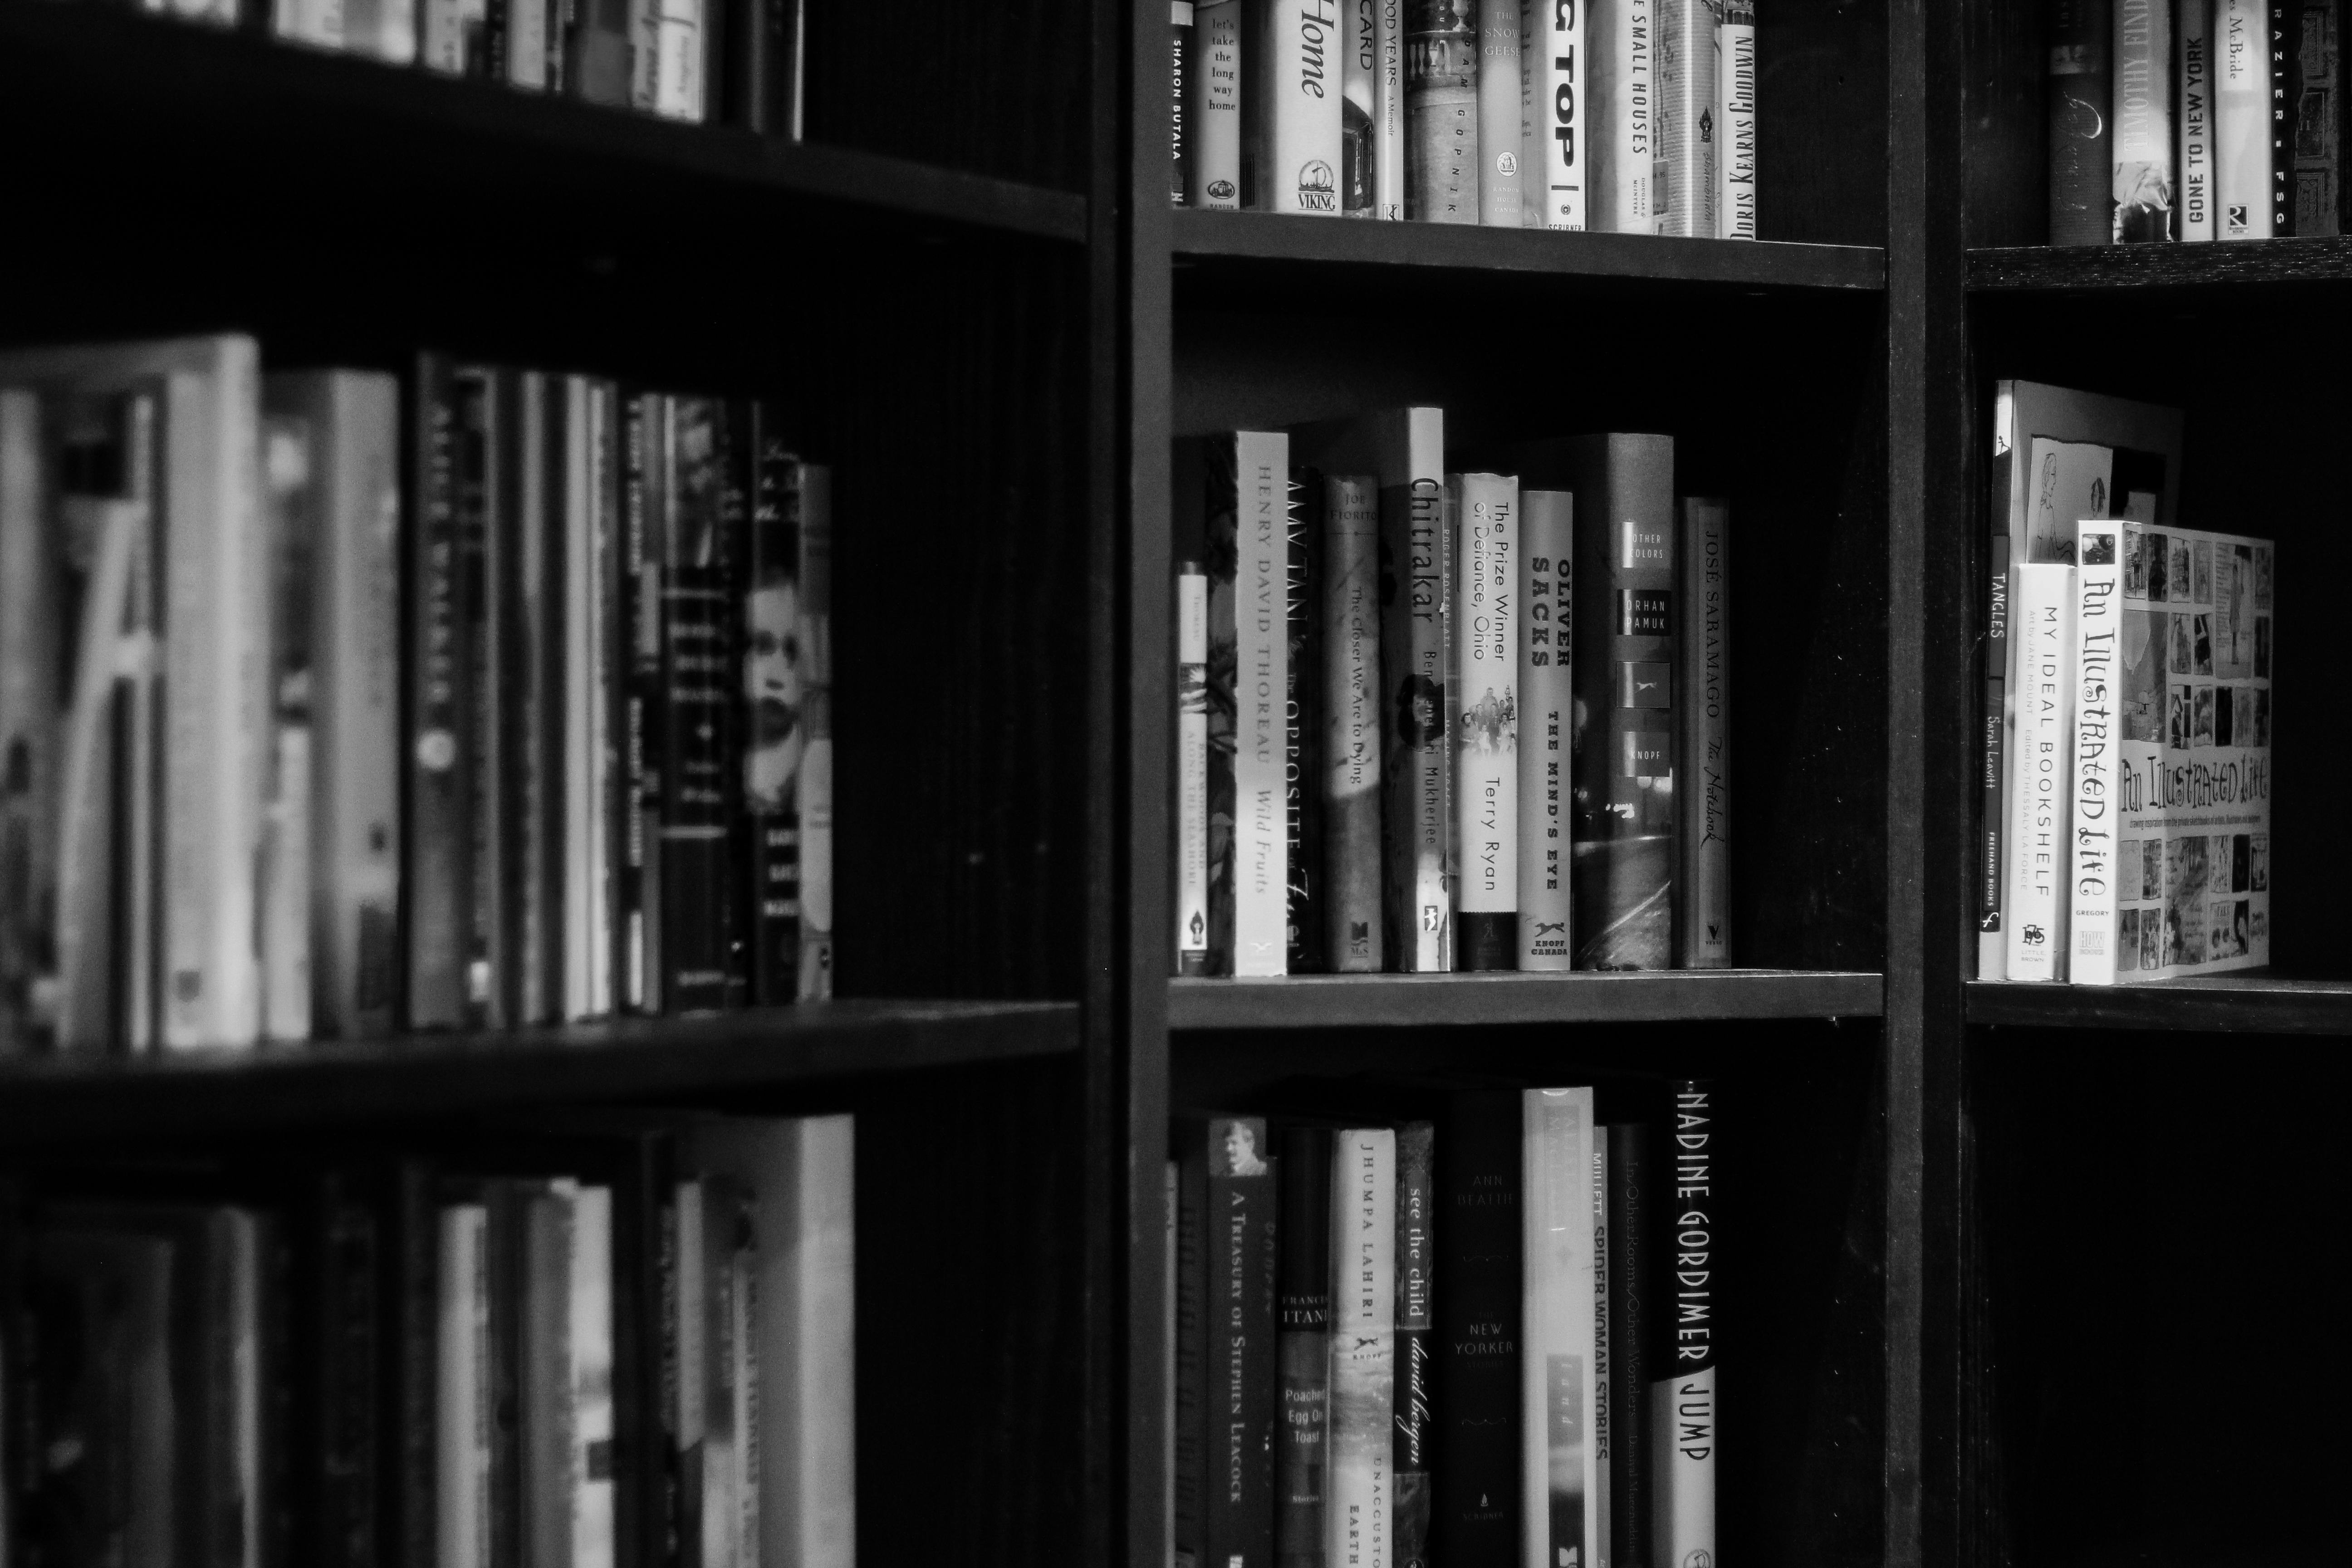
read, black and white, shelf, black, monochrome, bookshelf, education, research, book shelf, literature, study, library, books, university, symmetry, school, learn, bookshelves, studying, learning, information, college, academic, wisdom, knowledge, monochrome photography